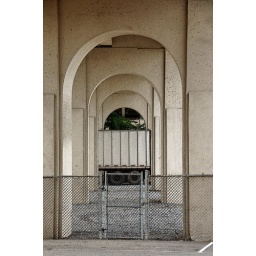
under the train viaduct. At first I did not like the truck in the shot.